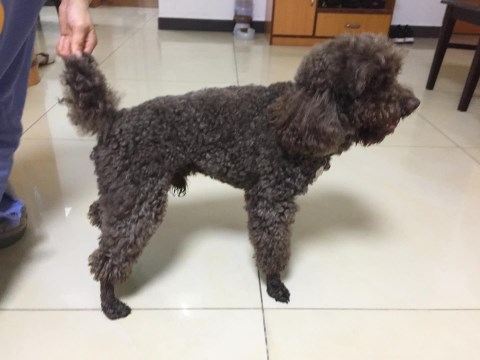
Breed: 7449-n000128-teddy